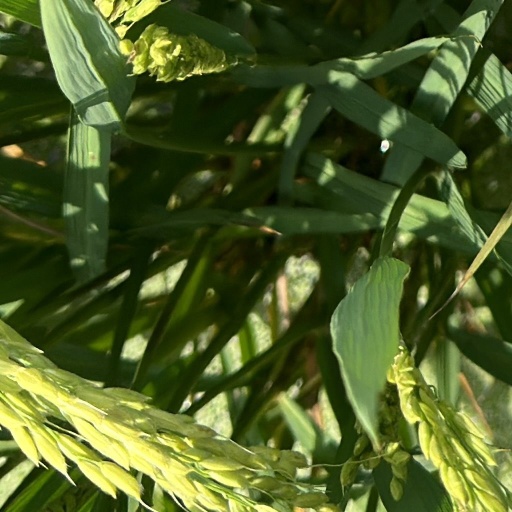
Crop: rice